Five Sisters window

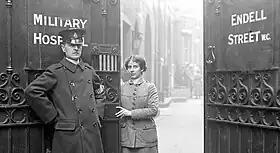
Endell Street Military Hospital

Various National Councils of Women from across the British Empire also held services at the same time, or as close as possible to the time of the dedication, including in Toronto, Winnipeg, Adelaide, and locations in Tasmania, South Africa and New Zealand.